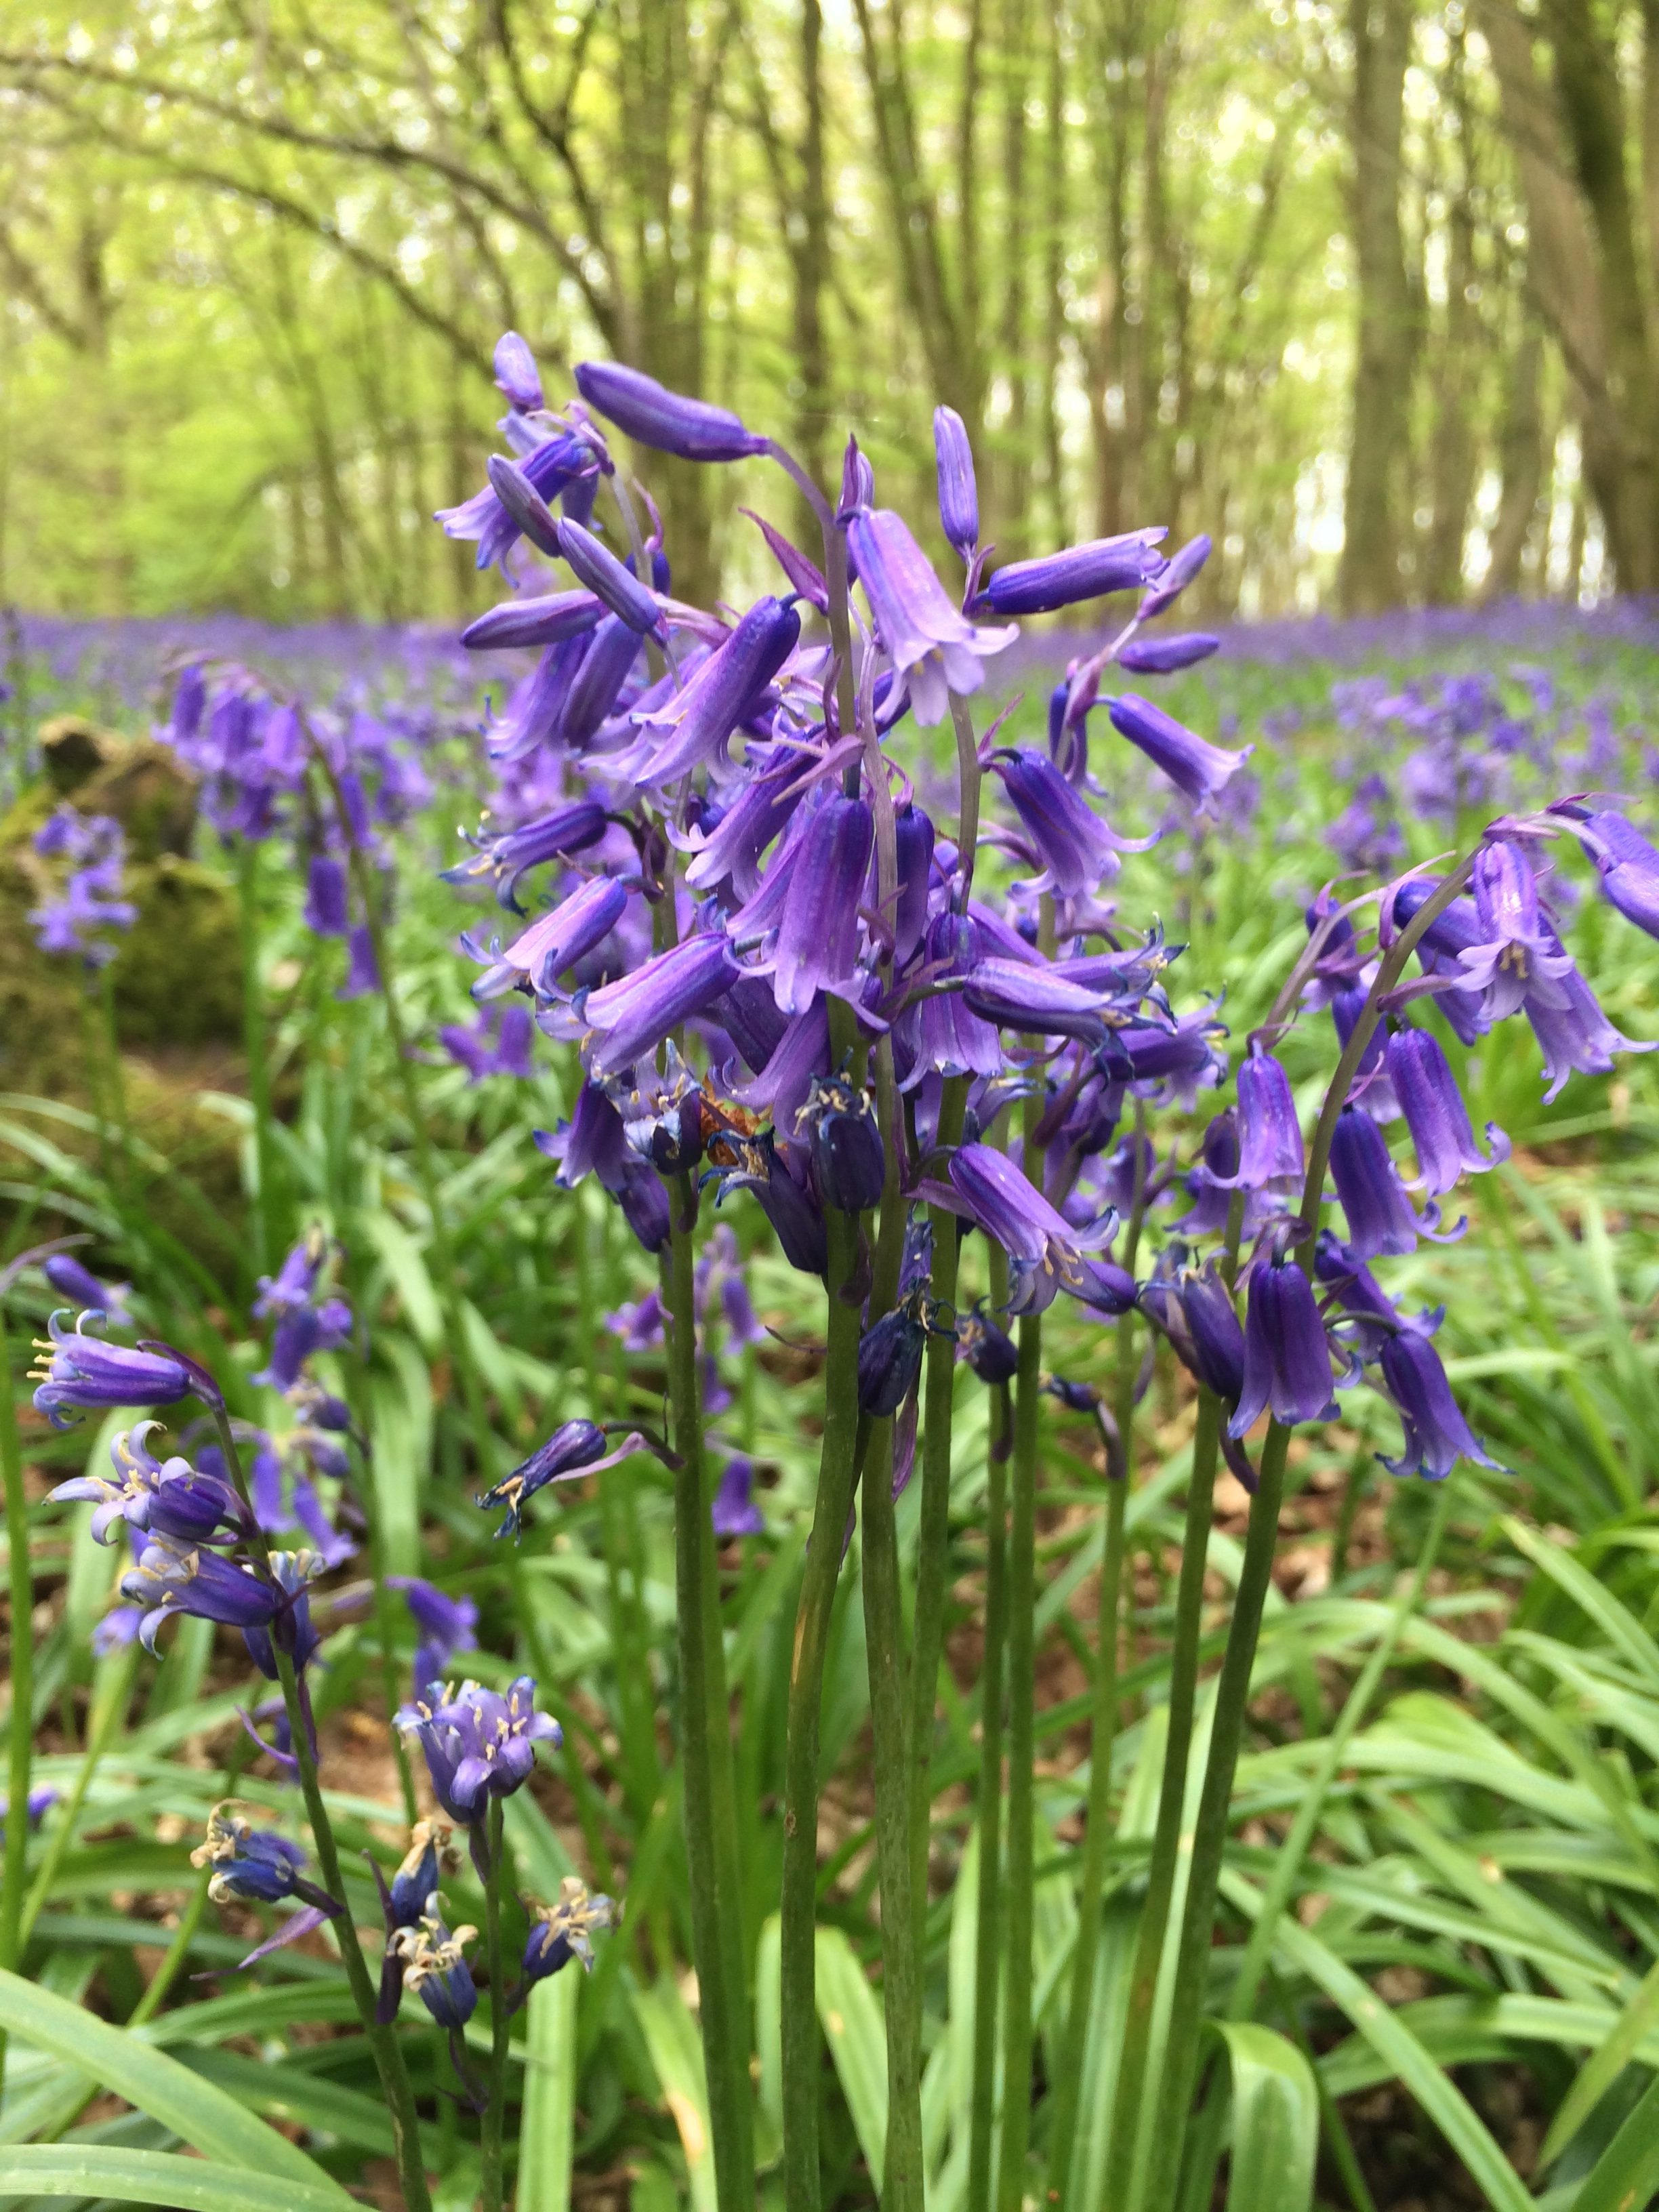
plant, flower, herb, botany, garden, wildflower, iris, scilla, flowering plant, iris versicolor, land plant, english lavender, iris family, dactylorhiza praetermissa